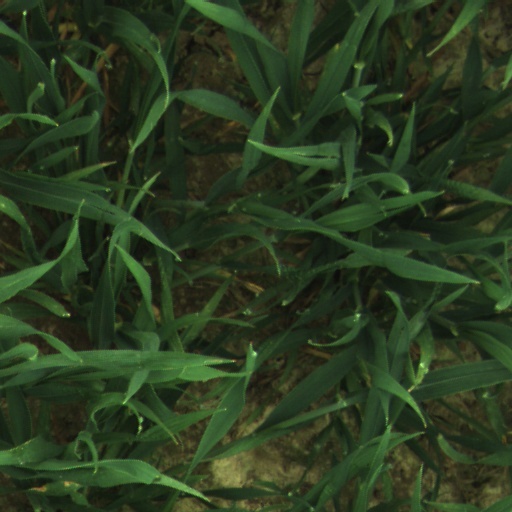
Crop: wheat